SMTV Live

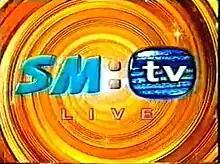

SMTV Live (an abbreviation of Saturday Morning Television Live, and also stylised as SM: LIVE) was a British Saturday morning children's television programme, produced by Blaze Television for ITV. Operating on a similar format to other Saturday morning programmes for children, such as BBC's "Live & Kicking", the programme premiered on 29 August 1998 and ran for 279 episodes across five years, before its conclusion on 27 December 2003.